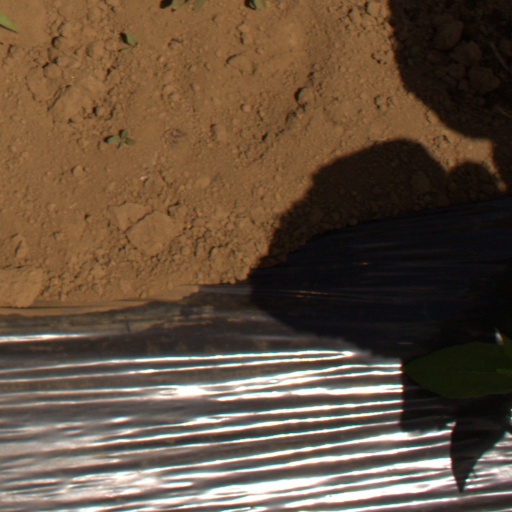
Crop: Jerusalem artichoke